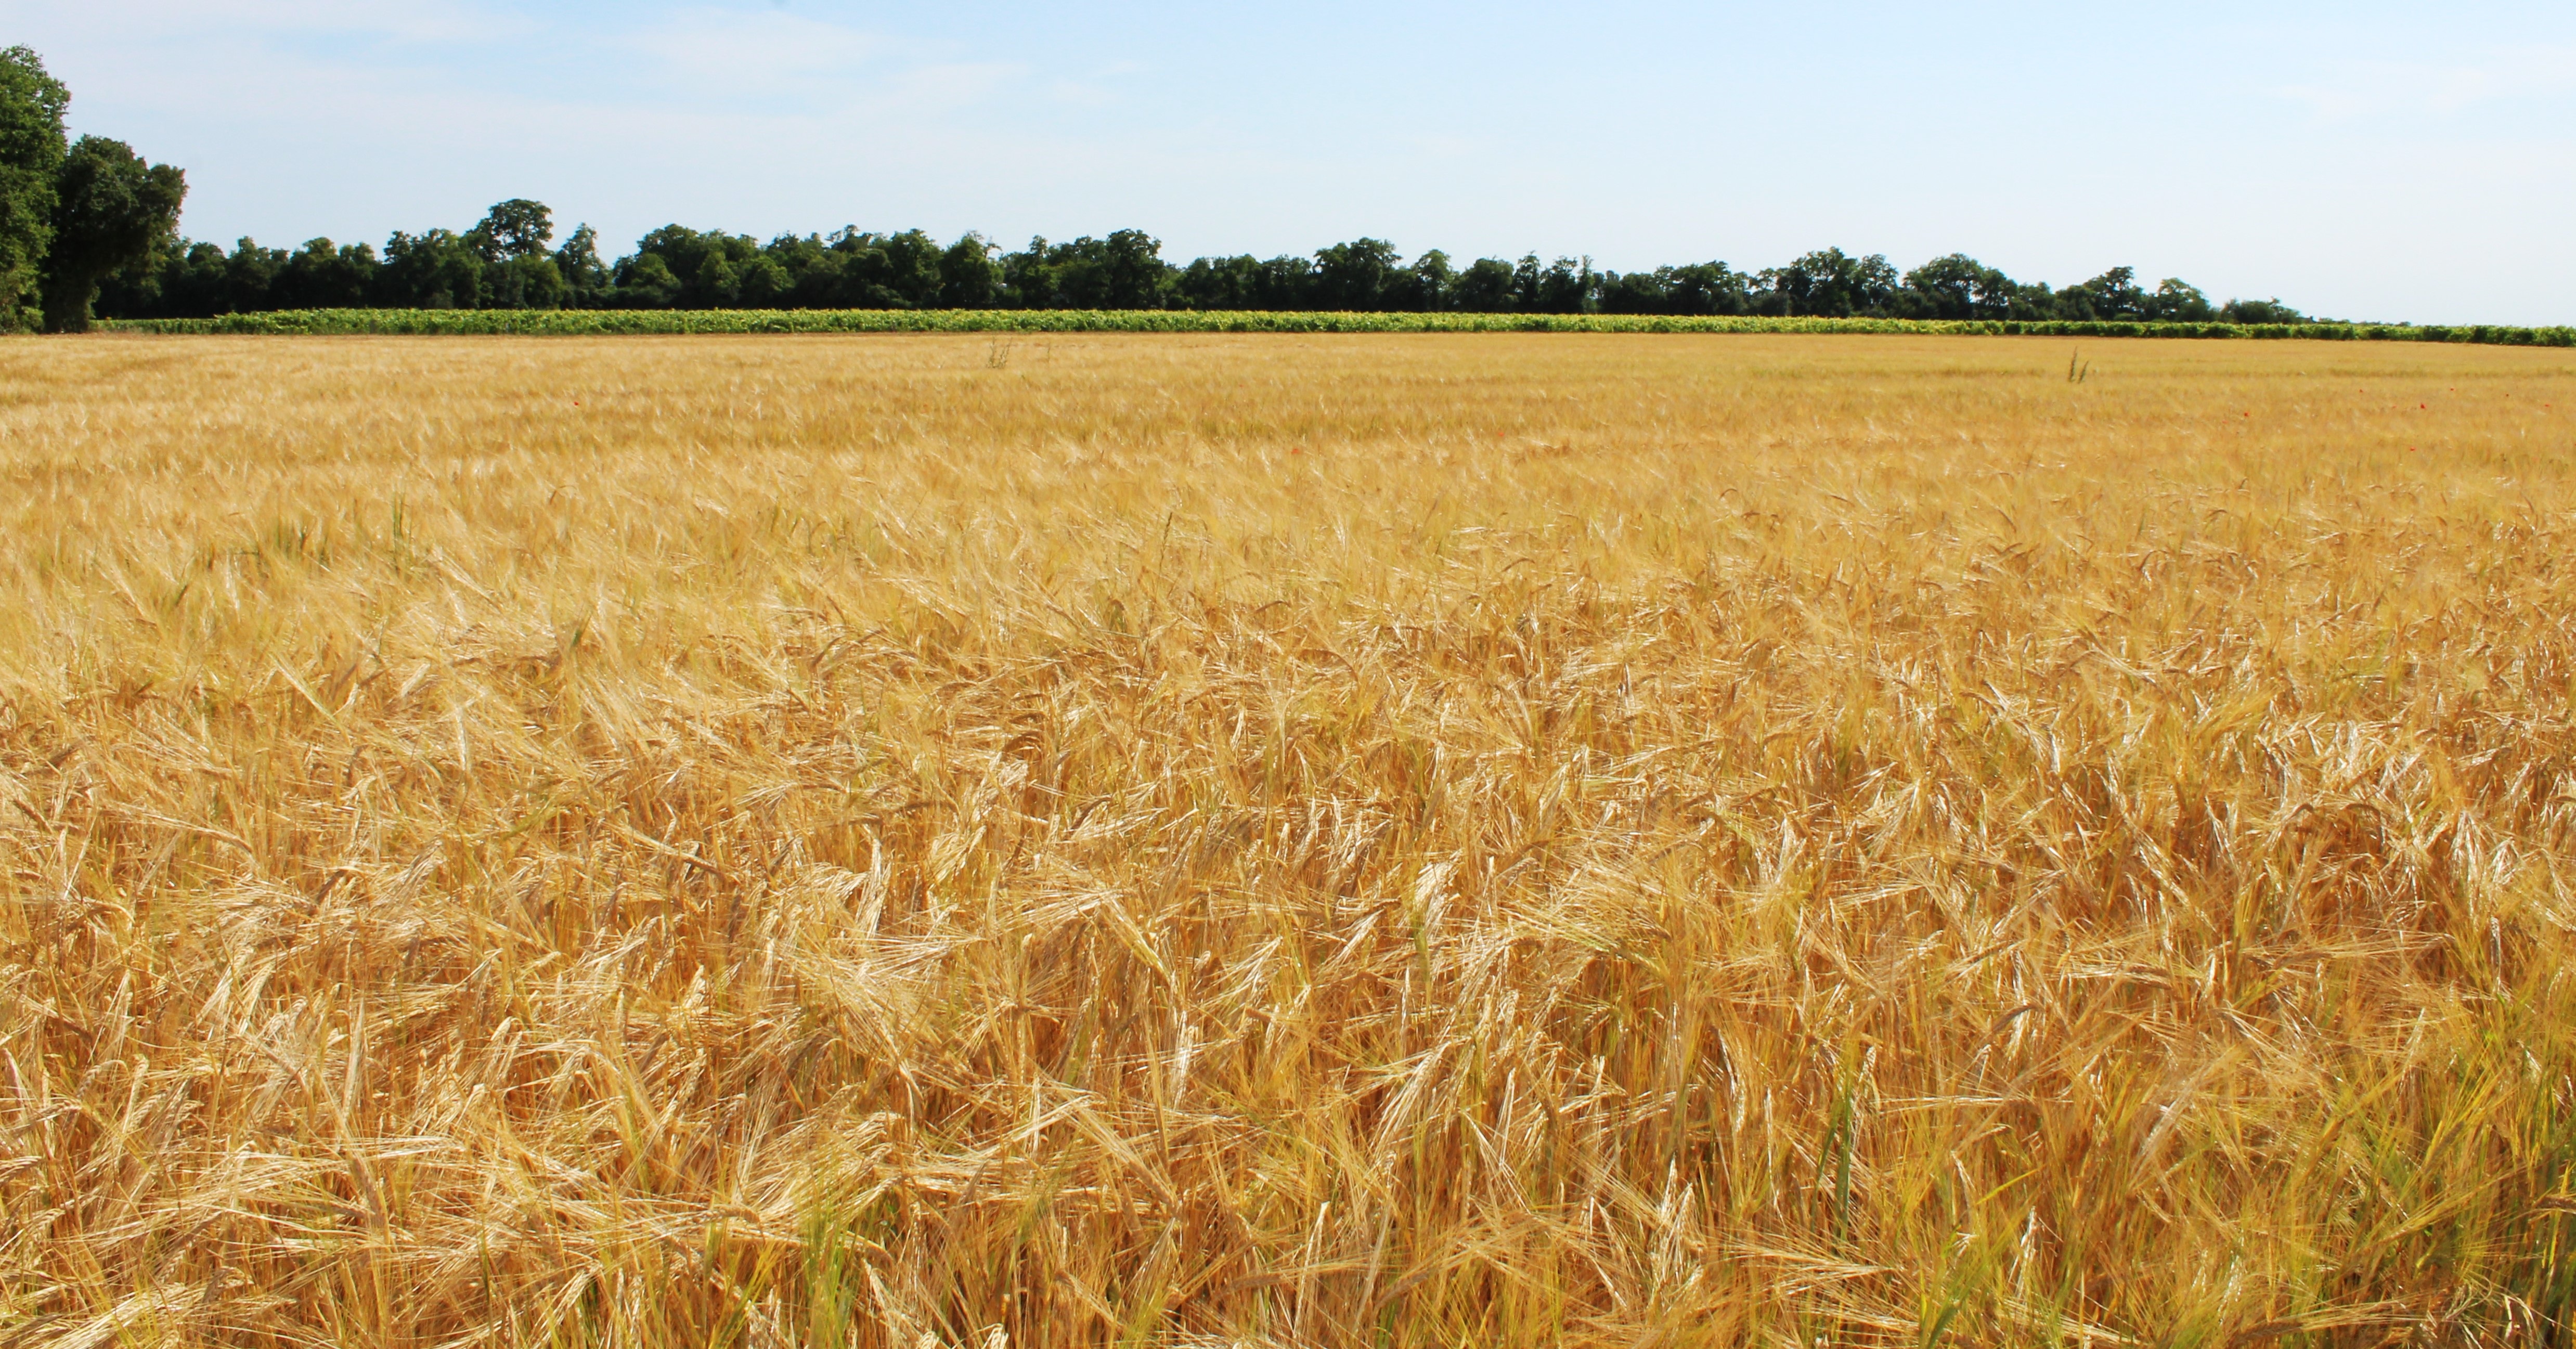
landscape, nature, plant, field, barley, wheat, prairie, summer, france, food, crop, pasture, agriculture, plain, cereal, fields, grassland, rye, epi, cereals, cultures, flowering plant, commodity, triticale, wheat fields, ear of corn, grass family, land plant, food grain